Vampire High

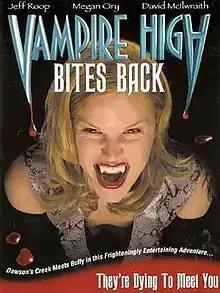
DVD cover

Vampire High is a Canadian teen drama horror TV series that originally aired from 2001 to 2002. The show centered on a group of young vampires subjected to a daring experiment by the "Elders": taken in by a boarding school that also housed mortal teenagers, with the intent of civilizing the vampires. Many problems faced the students on both the day and night curriculum, including typical teen issues of love, friends and enemies. Professor Murdoch was on hand to help them along with their school work, but he too had problems that could put the lives of the teens in mortal danger.